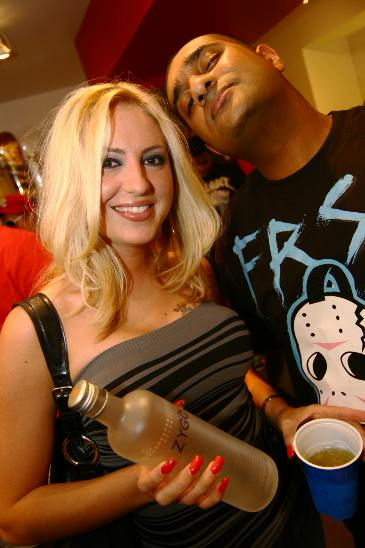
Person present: Yes